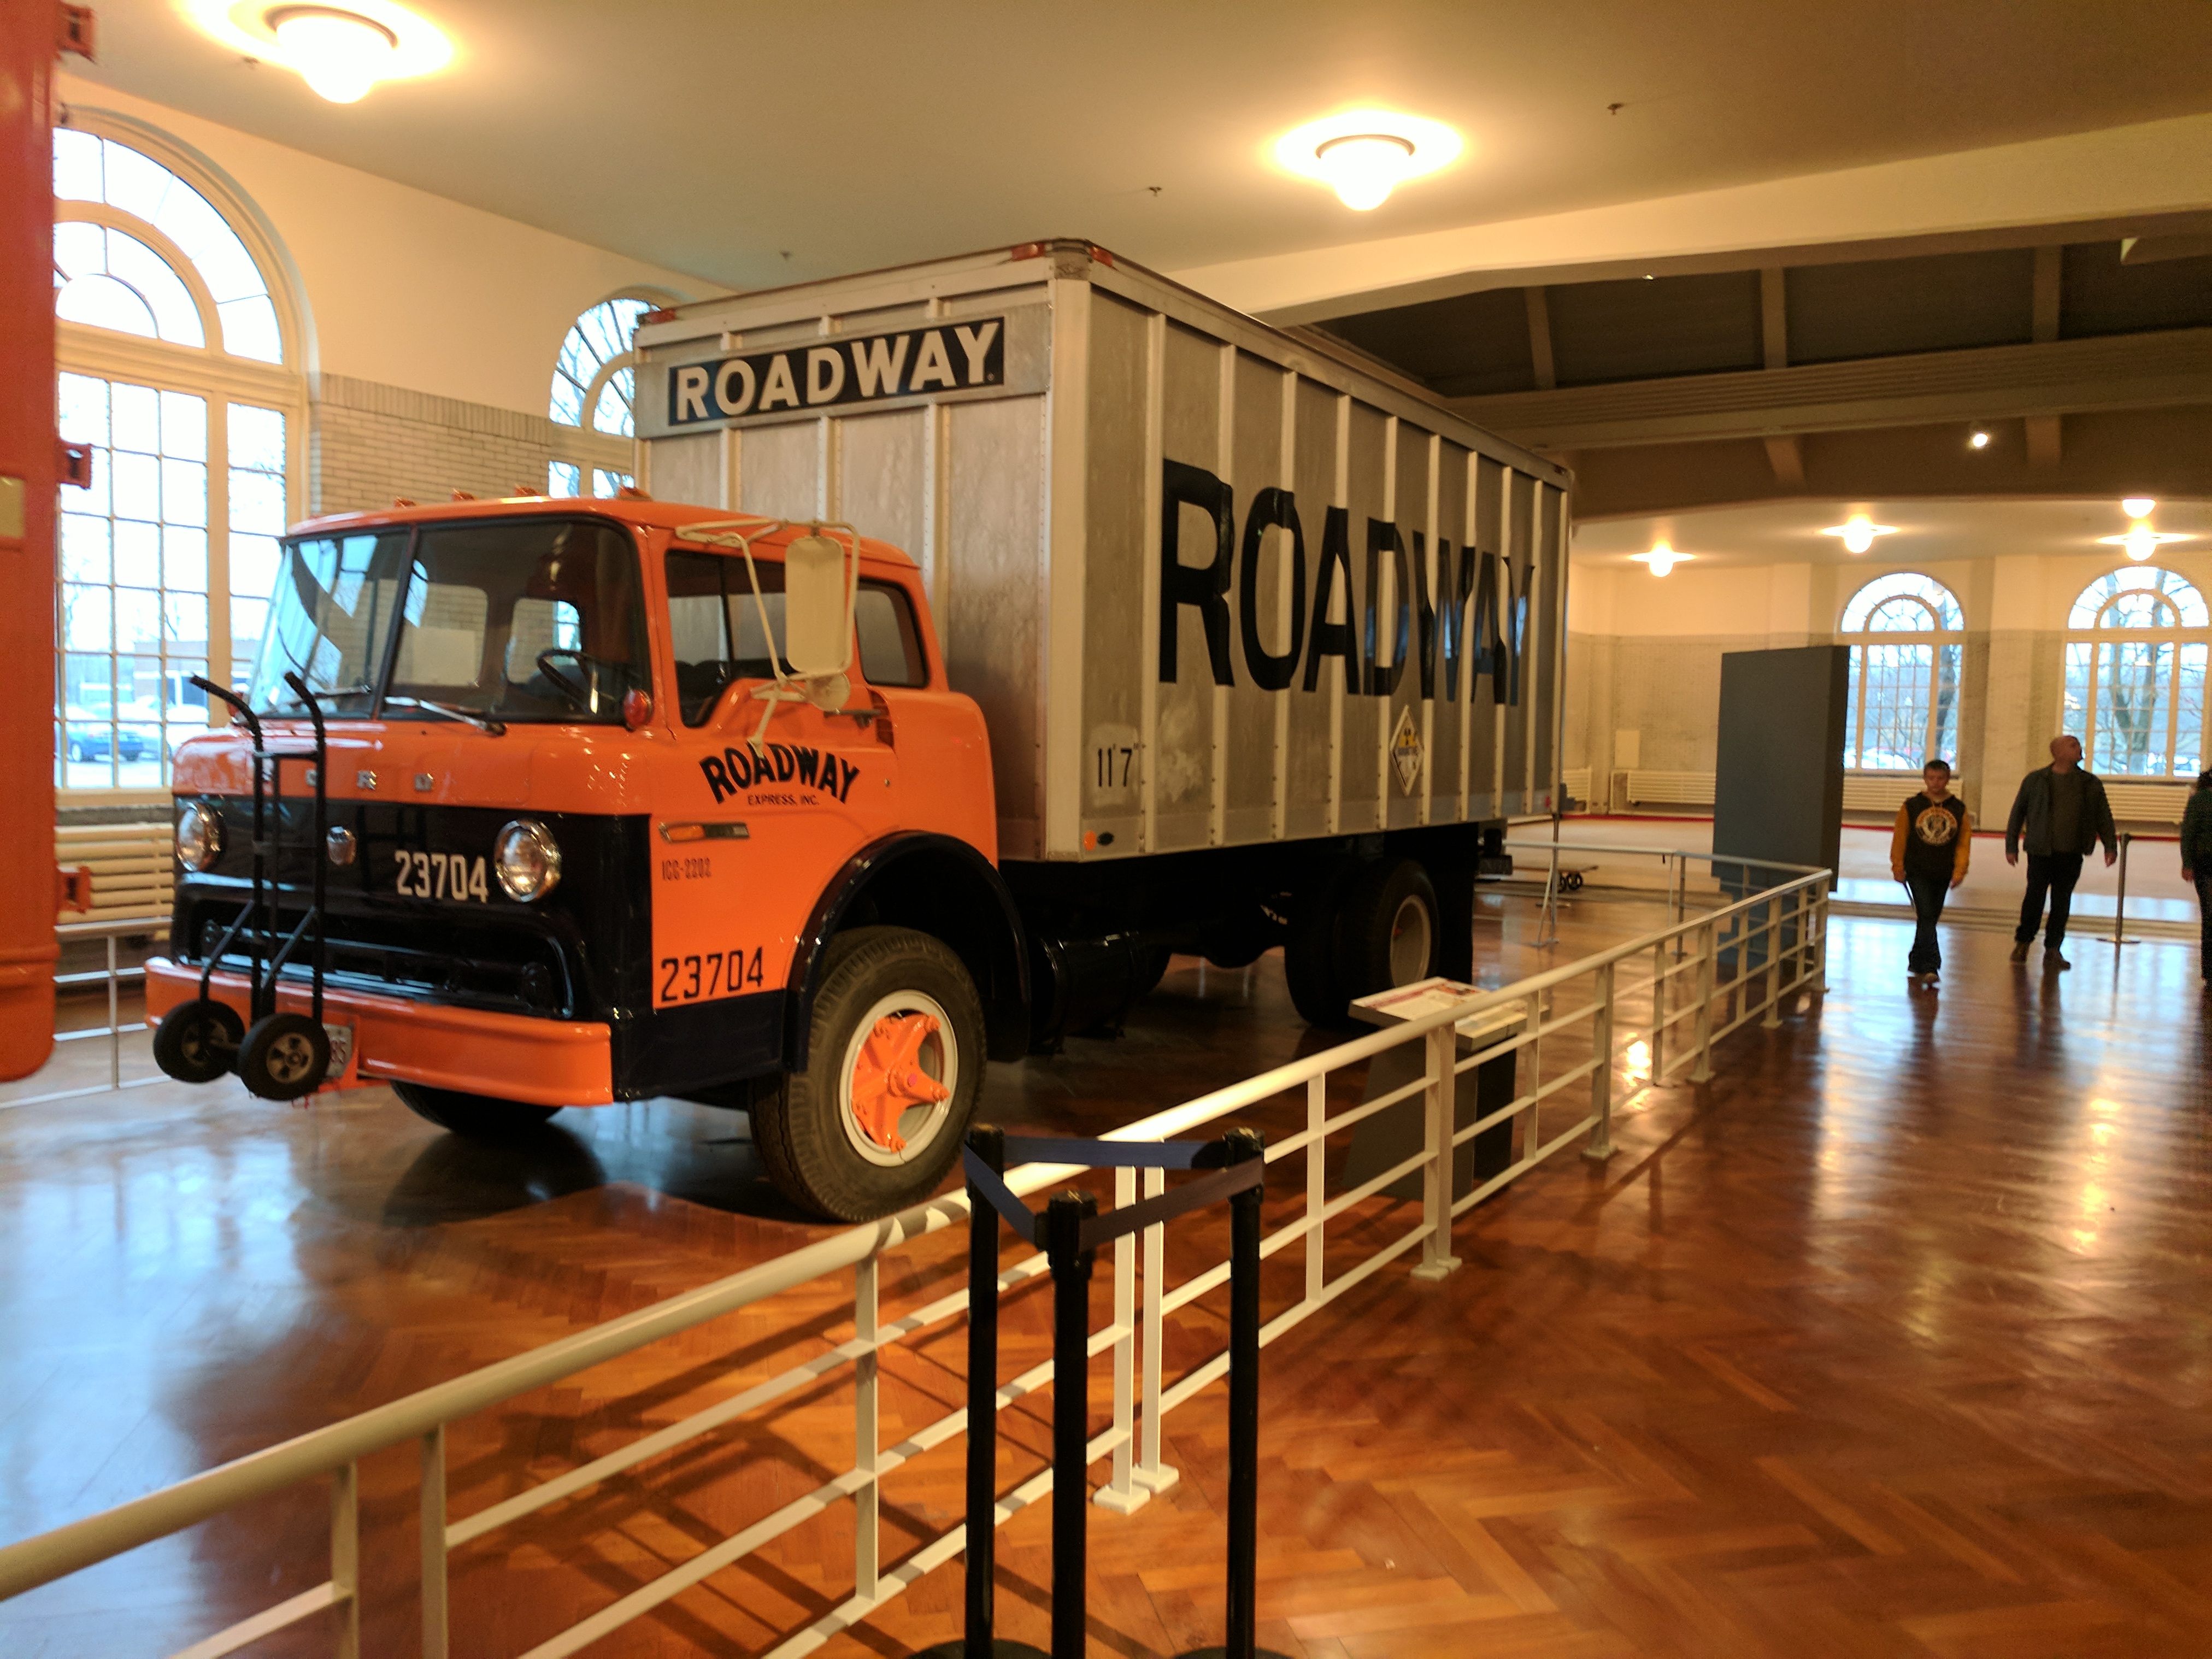
ford, museum, car, cars, auto, automobile, automobiles, machine, machines, truck, trucks, transport, vehicle, motor vehicle, commercial vehicle, tourist attraction, collection